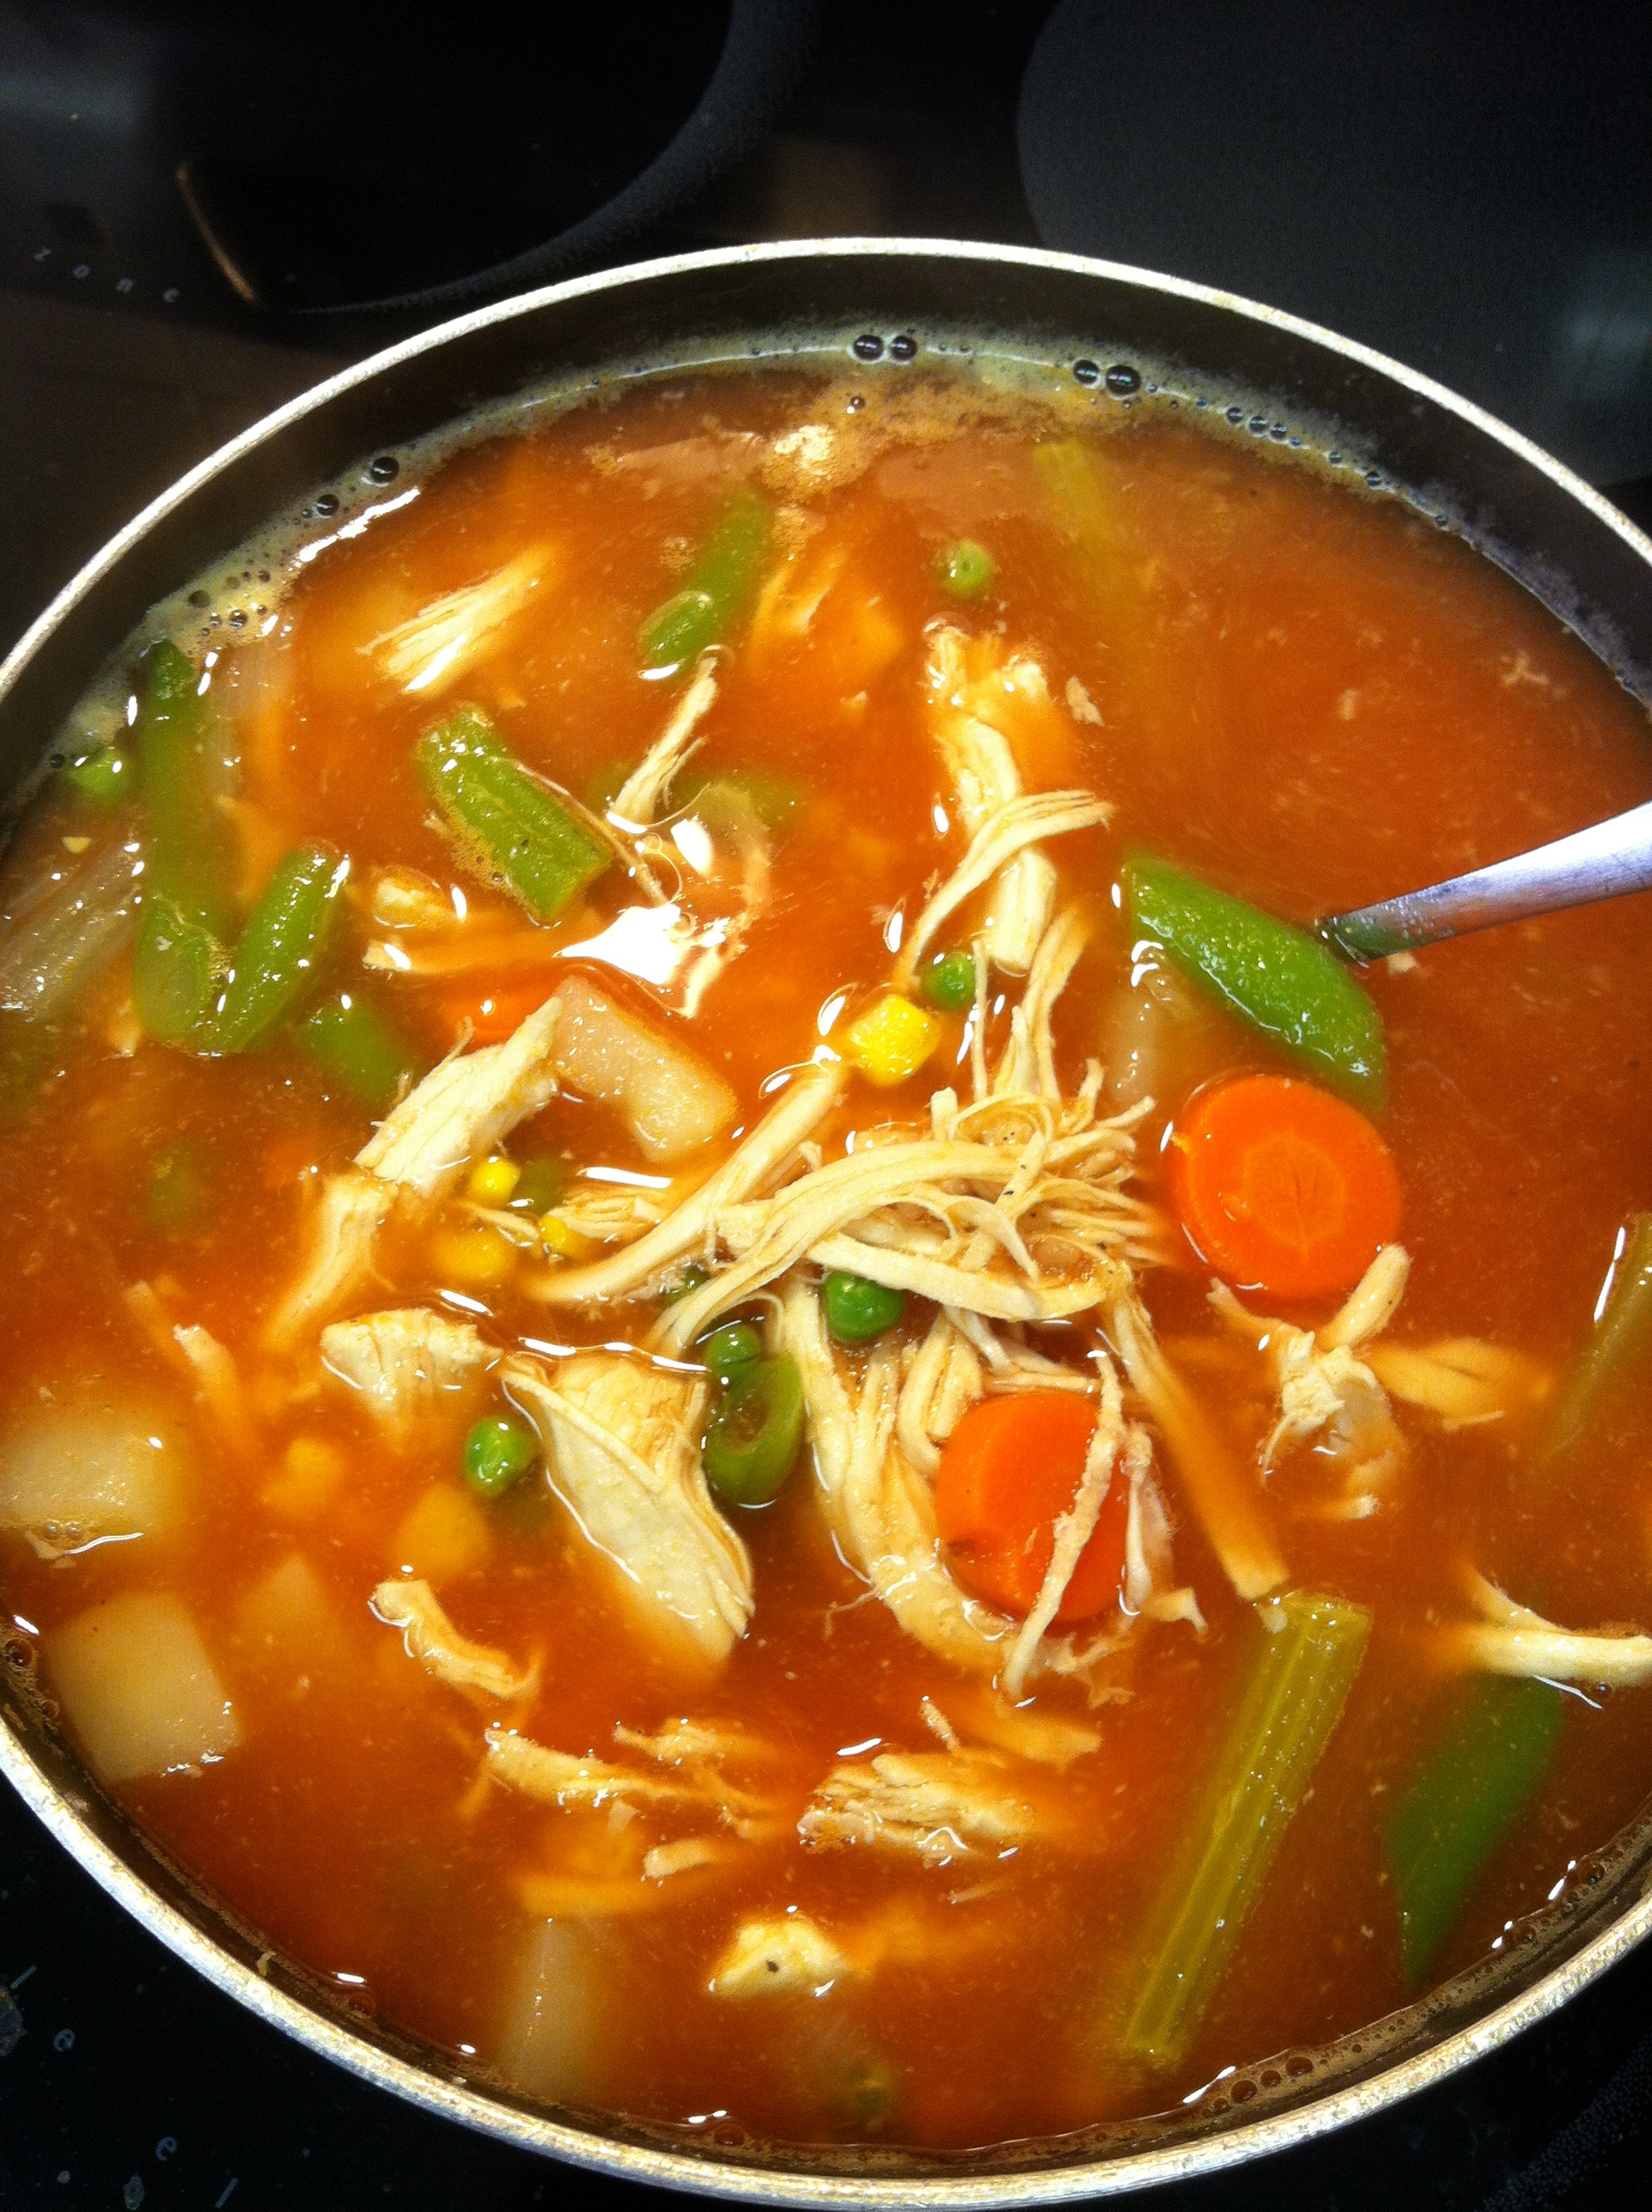
dish, food, produce, cuisine, soup, cook, stew, asian food, nutrition, curry, haejangguk, laksa, chinese food, hot and sour soup, noodle soup, sundubu jjigae, kimchi jjigae, jjigae, b n b hu, chicken soup